Robert Joseph Bandoni

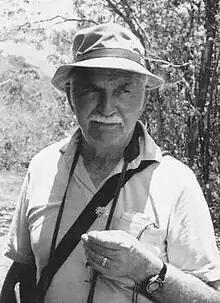

Robert Joseph Bandoni (11 November 1926 – 5 May 2009) was a mycologist who specialized on the taxonomy and morphology of the heterobasidiomycetes (“jelly fungi”).